James Sovereign

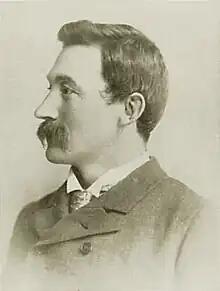
Sovereign, in 1894

Born in Grant County, Wisconsin, Sovereign grew up in Illinois, where his family farmed. He worked as a cattle rancher, then in bridge and tunnel construction, before in 1874 becoming a marble cutter, settling in Iowa. In 1881, he joined the Knights of Labor (KoL), in which he soon became prominent as a lecturer and journalist.